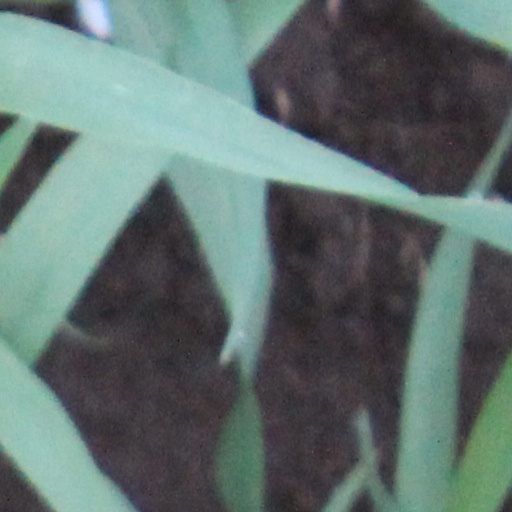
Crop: wheat